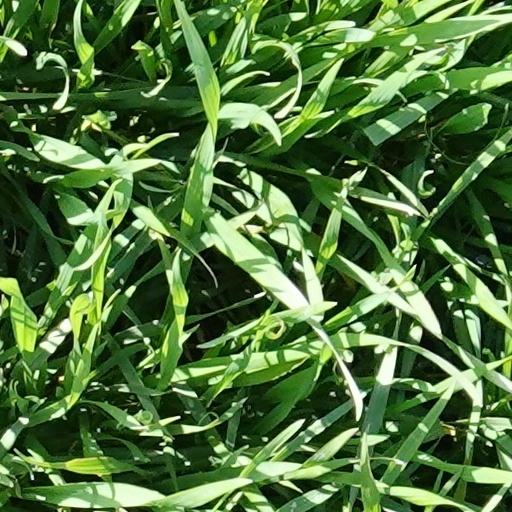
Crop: wheat